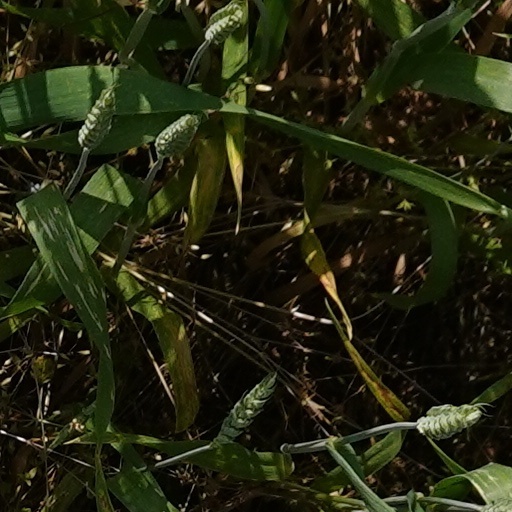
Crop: wheat